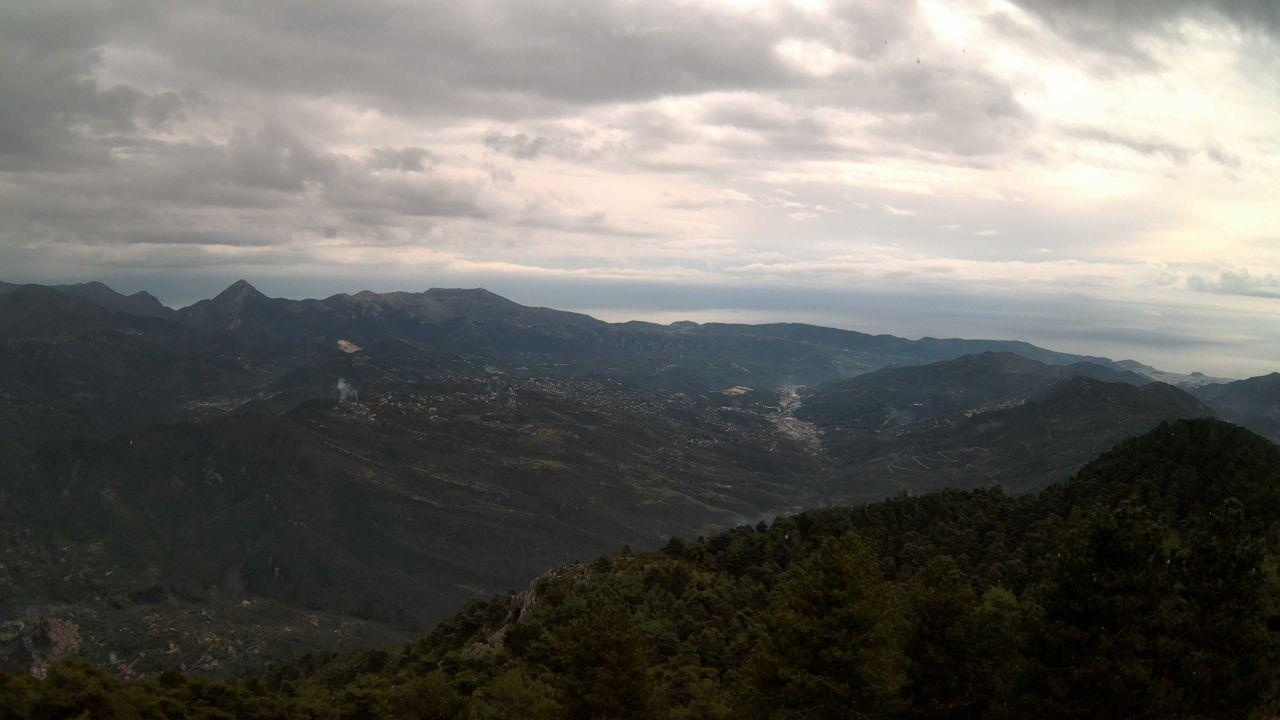
Fire: no
Smoke: yes